Saudi Comic Con

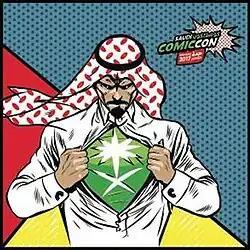

The Saudi Comic Con (SCC) was the first comic book and pop culture convention held in Jeddah, Saudi Arabia. Organized by Time Entertainment and supported by the General Entertainment Authority (GEA), the inaugural event took place in Jeddah in February 2017. SCC marked a significant milestone in the Kingdom’s efforts to diversify its entertainment sector under Vision 2030.